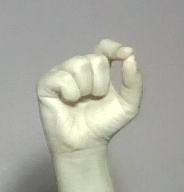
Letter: fa